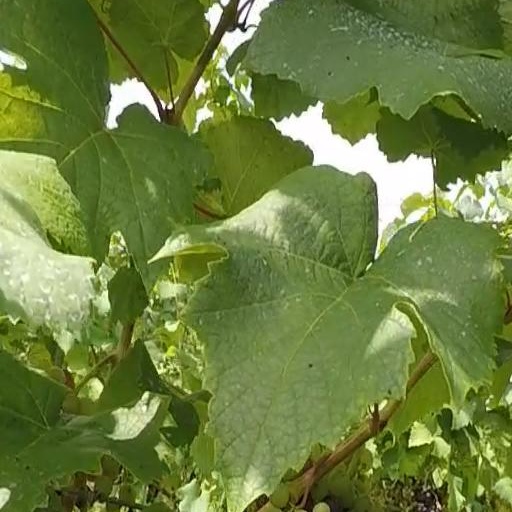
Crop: grape